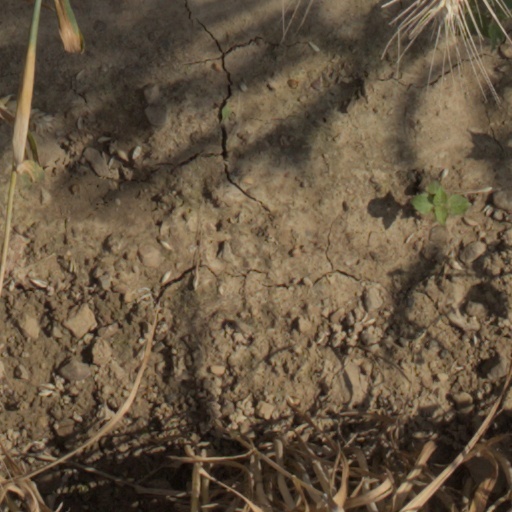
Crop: wheat